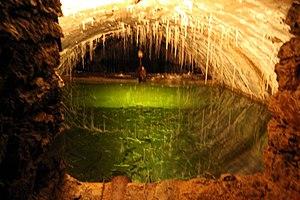
La citerne du fort du Mont.
Le fort du Mont, appelé brièvement fort Daumas, est un ouvrage fortifié alpin, situé à l'est-nord-est de la commune d'Albertville, se situant à 1 127 mètres d'altitude, dans le département de la Savoie.